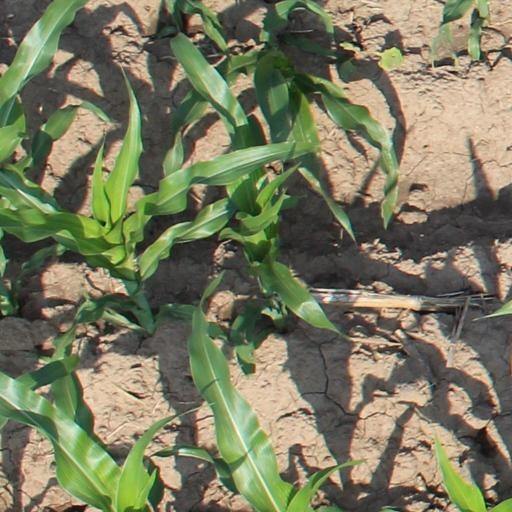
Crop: maize; corn